Nicolas de Plattemontagne

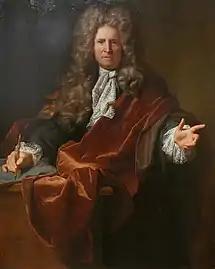
Nicolas de Plattemontagne; portrait by Jean Ranc

Nicolas de Plattemontagne, originally Nicolas Van Plattenberg (19 November 1631, Paris - 25 December 1706) was a French painter and engraver. His name also appears as La Montagne, Montagne and Montaigne.